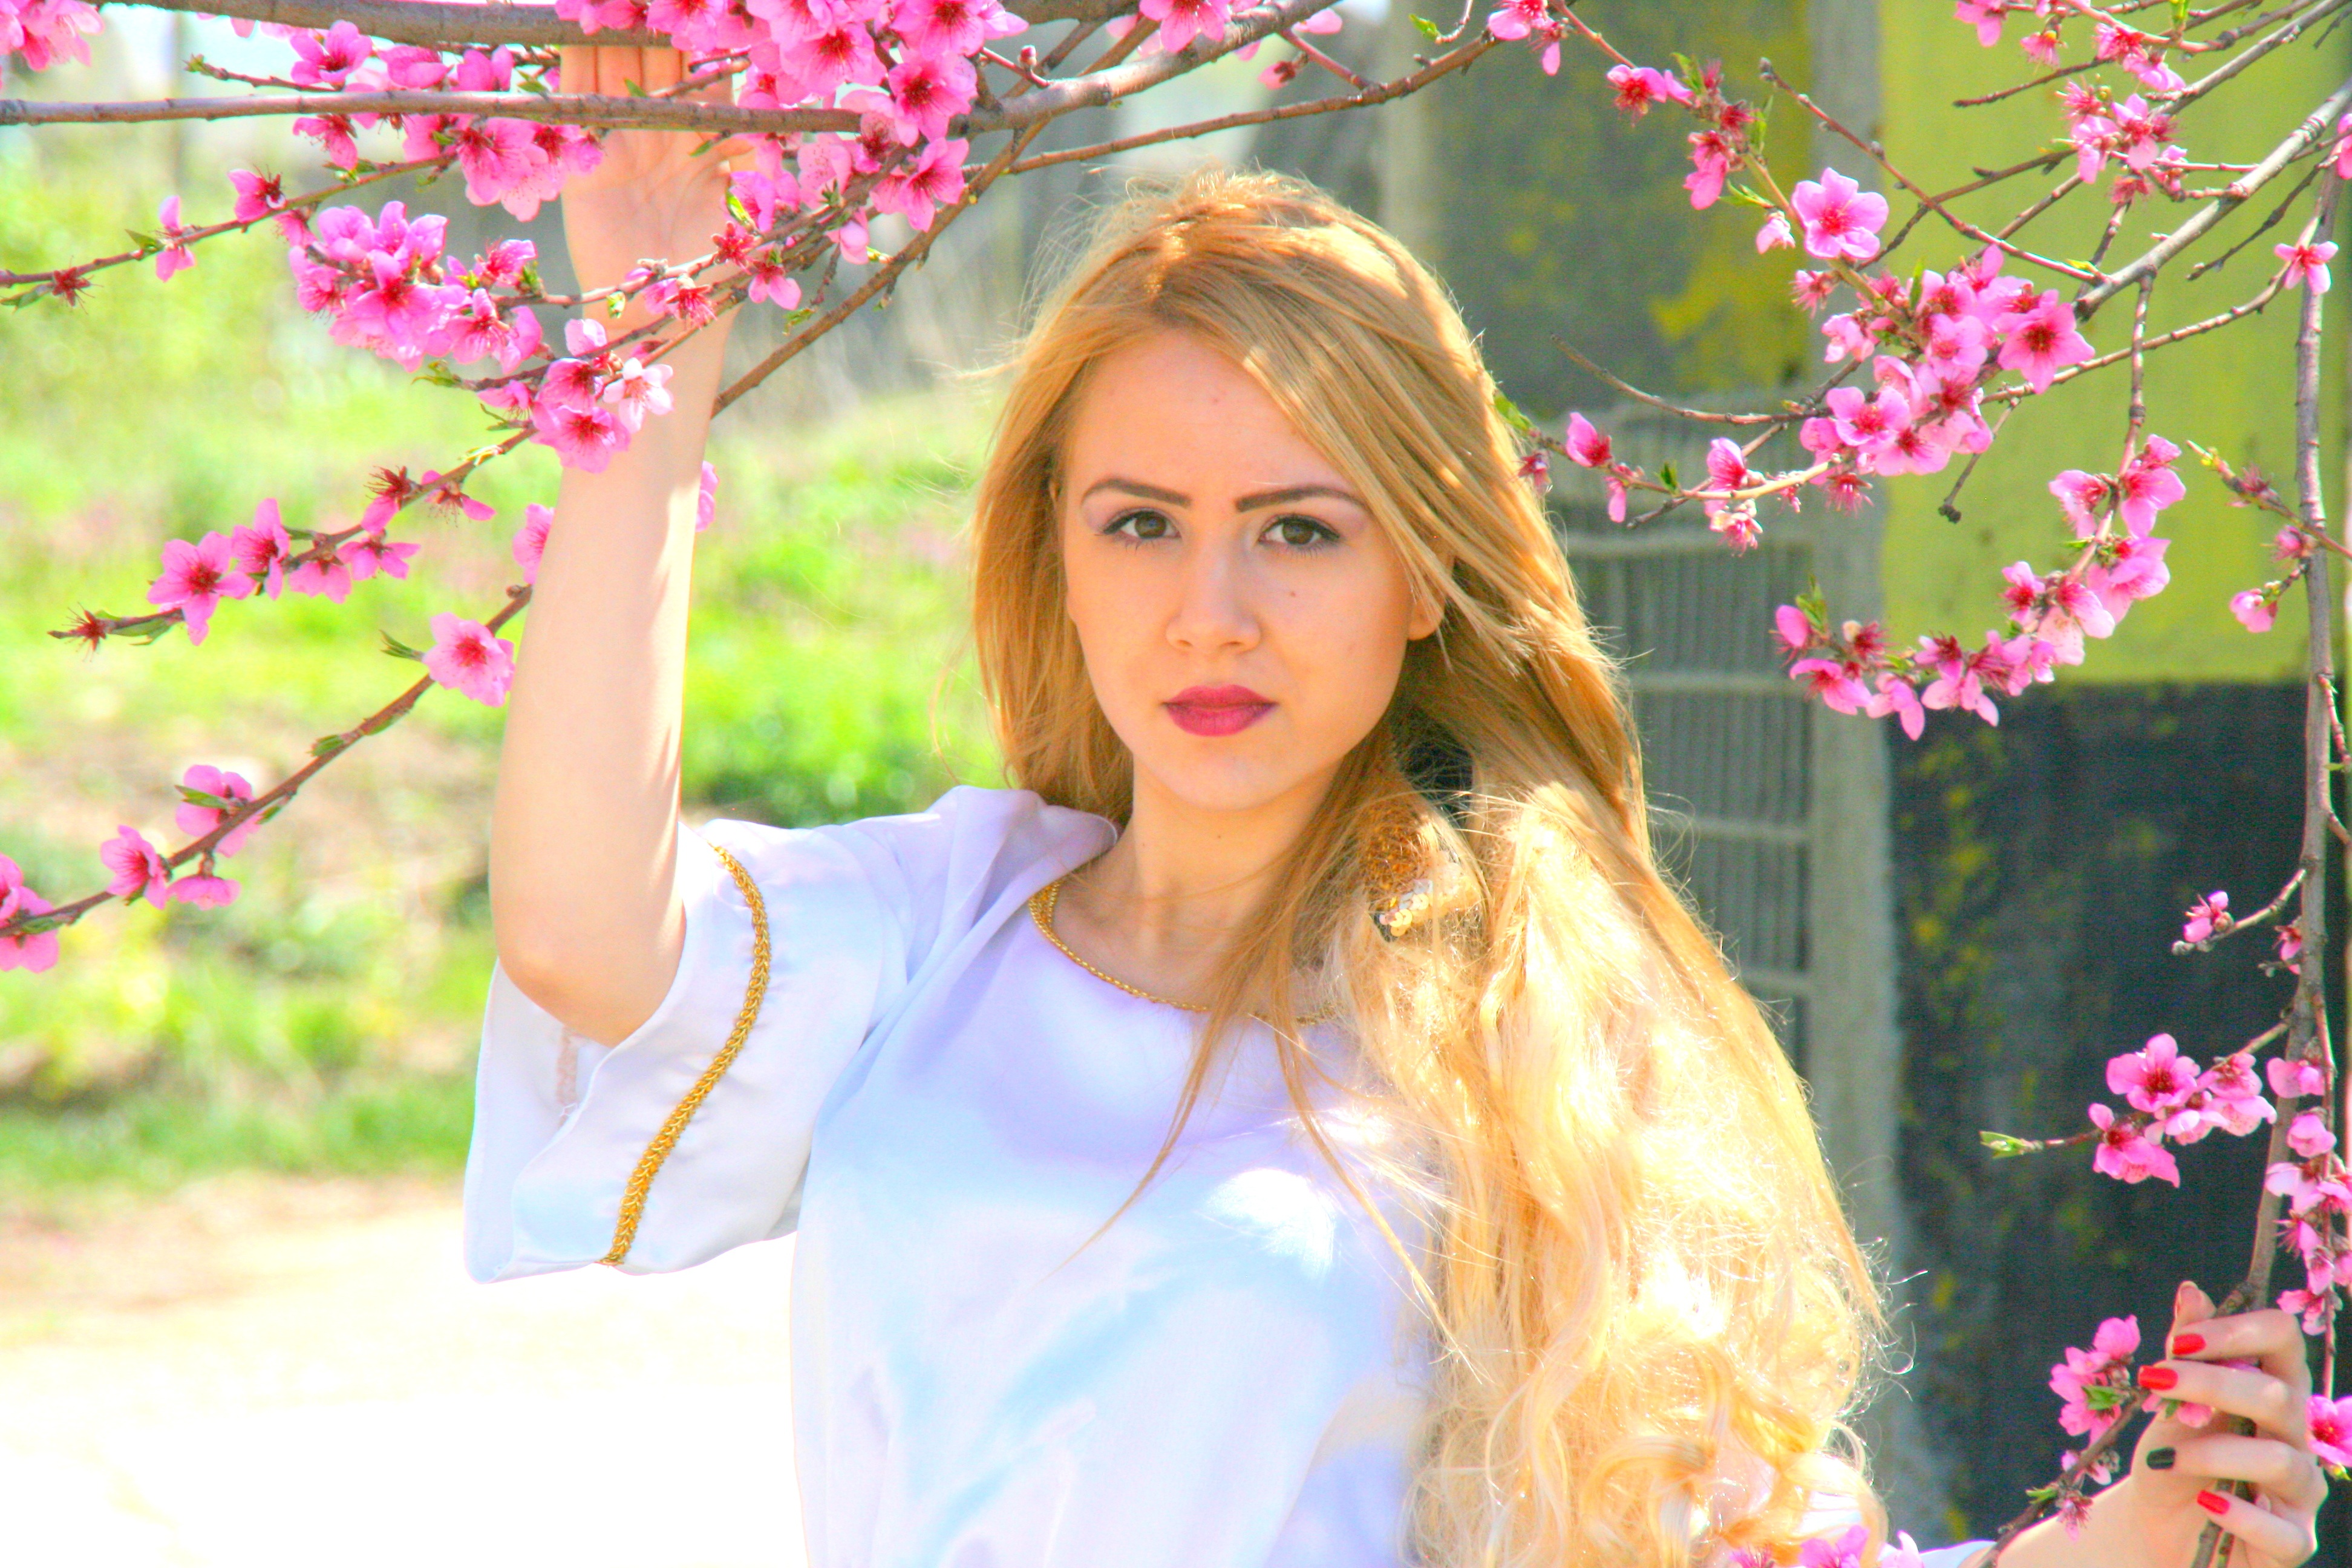
tree, girl, woman, photography, flower, portrait, spring, autumn, pink, season, long hair, flowers, dress, beauty, story, princess, photo shoot, blond hair, portrait photography